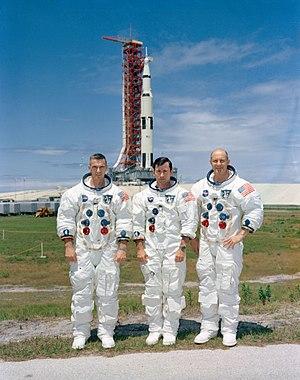
Thomas Patten Stafford, dit Tom Stafford, né le 17 septembre 1930 à Weatherford dans l'Oklahoma, est un officier de l'United States Navy, pilote d'essai et astronaute américain.